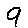
Label: 9